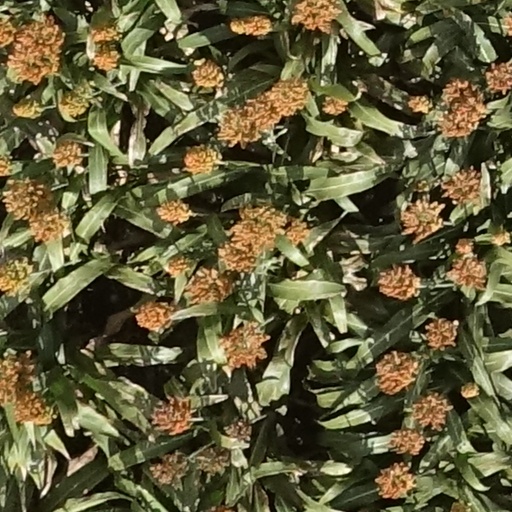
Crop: sorghum